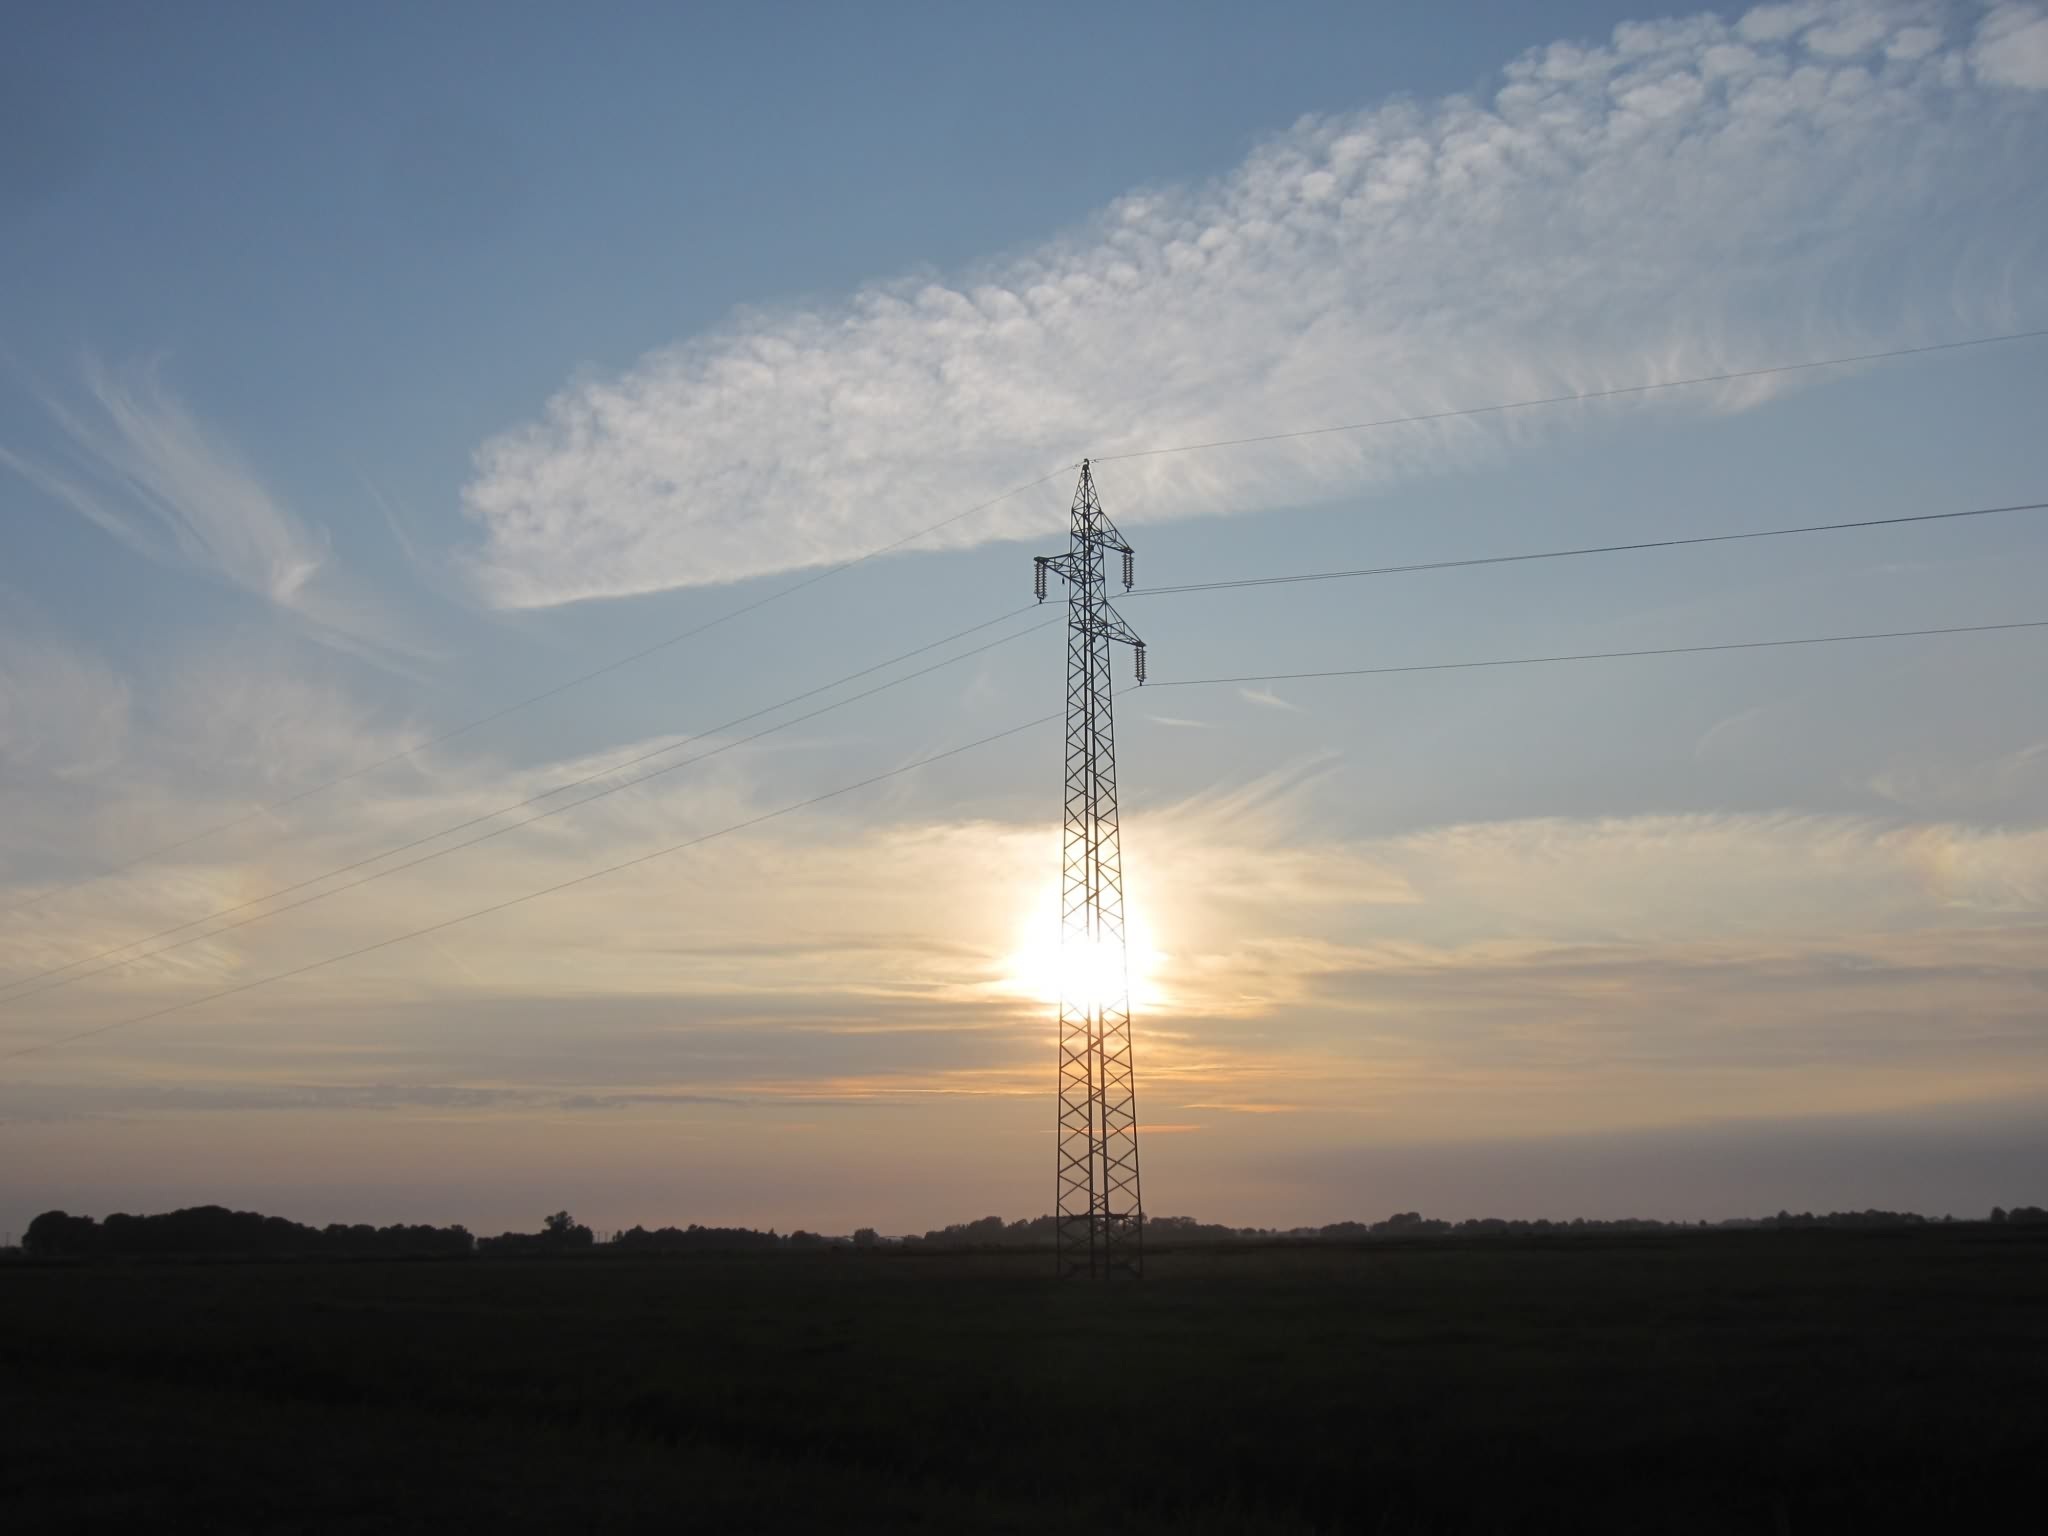
horizon, cloud, sky, sun, sunrise, sunset, sunlight, wind, dawn, dusk, electricity, afterglow, power poles, transmission tower, cloud mood, overhead power line